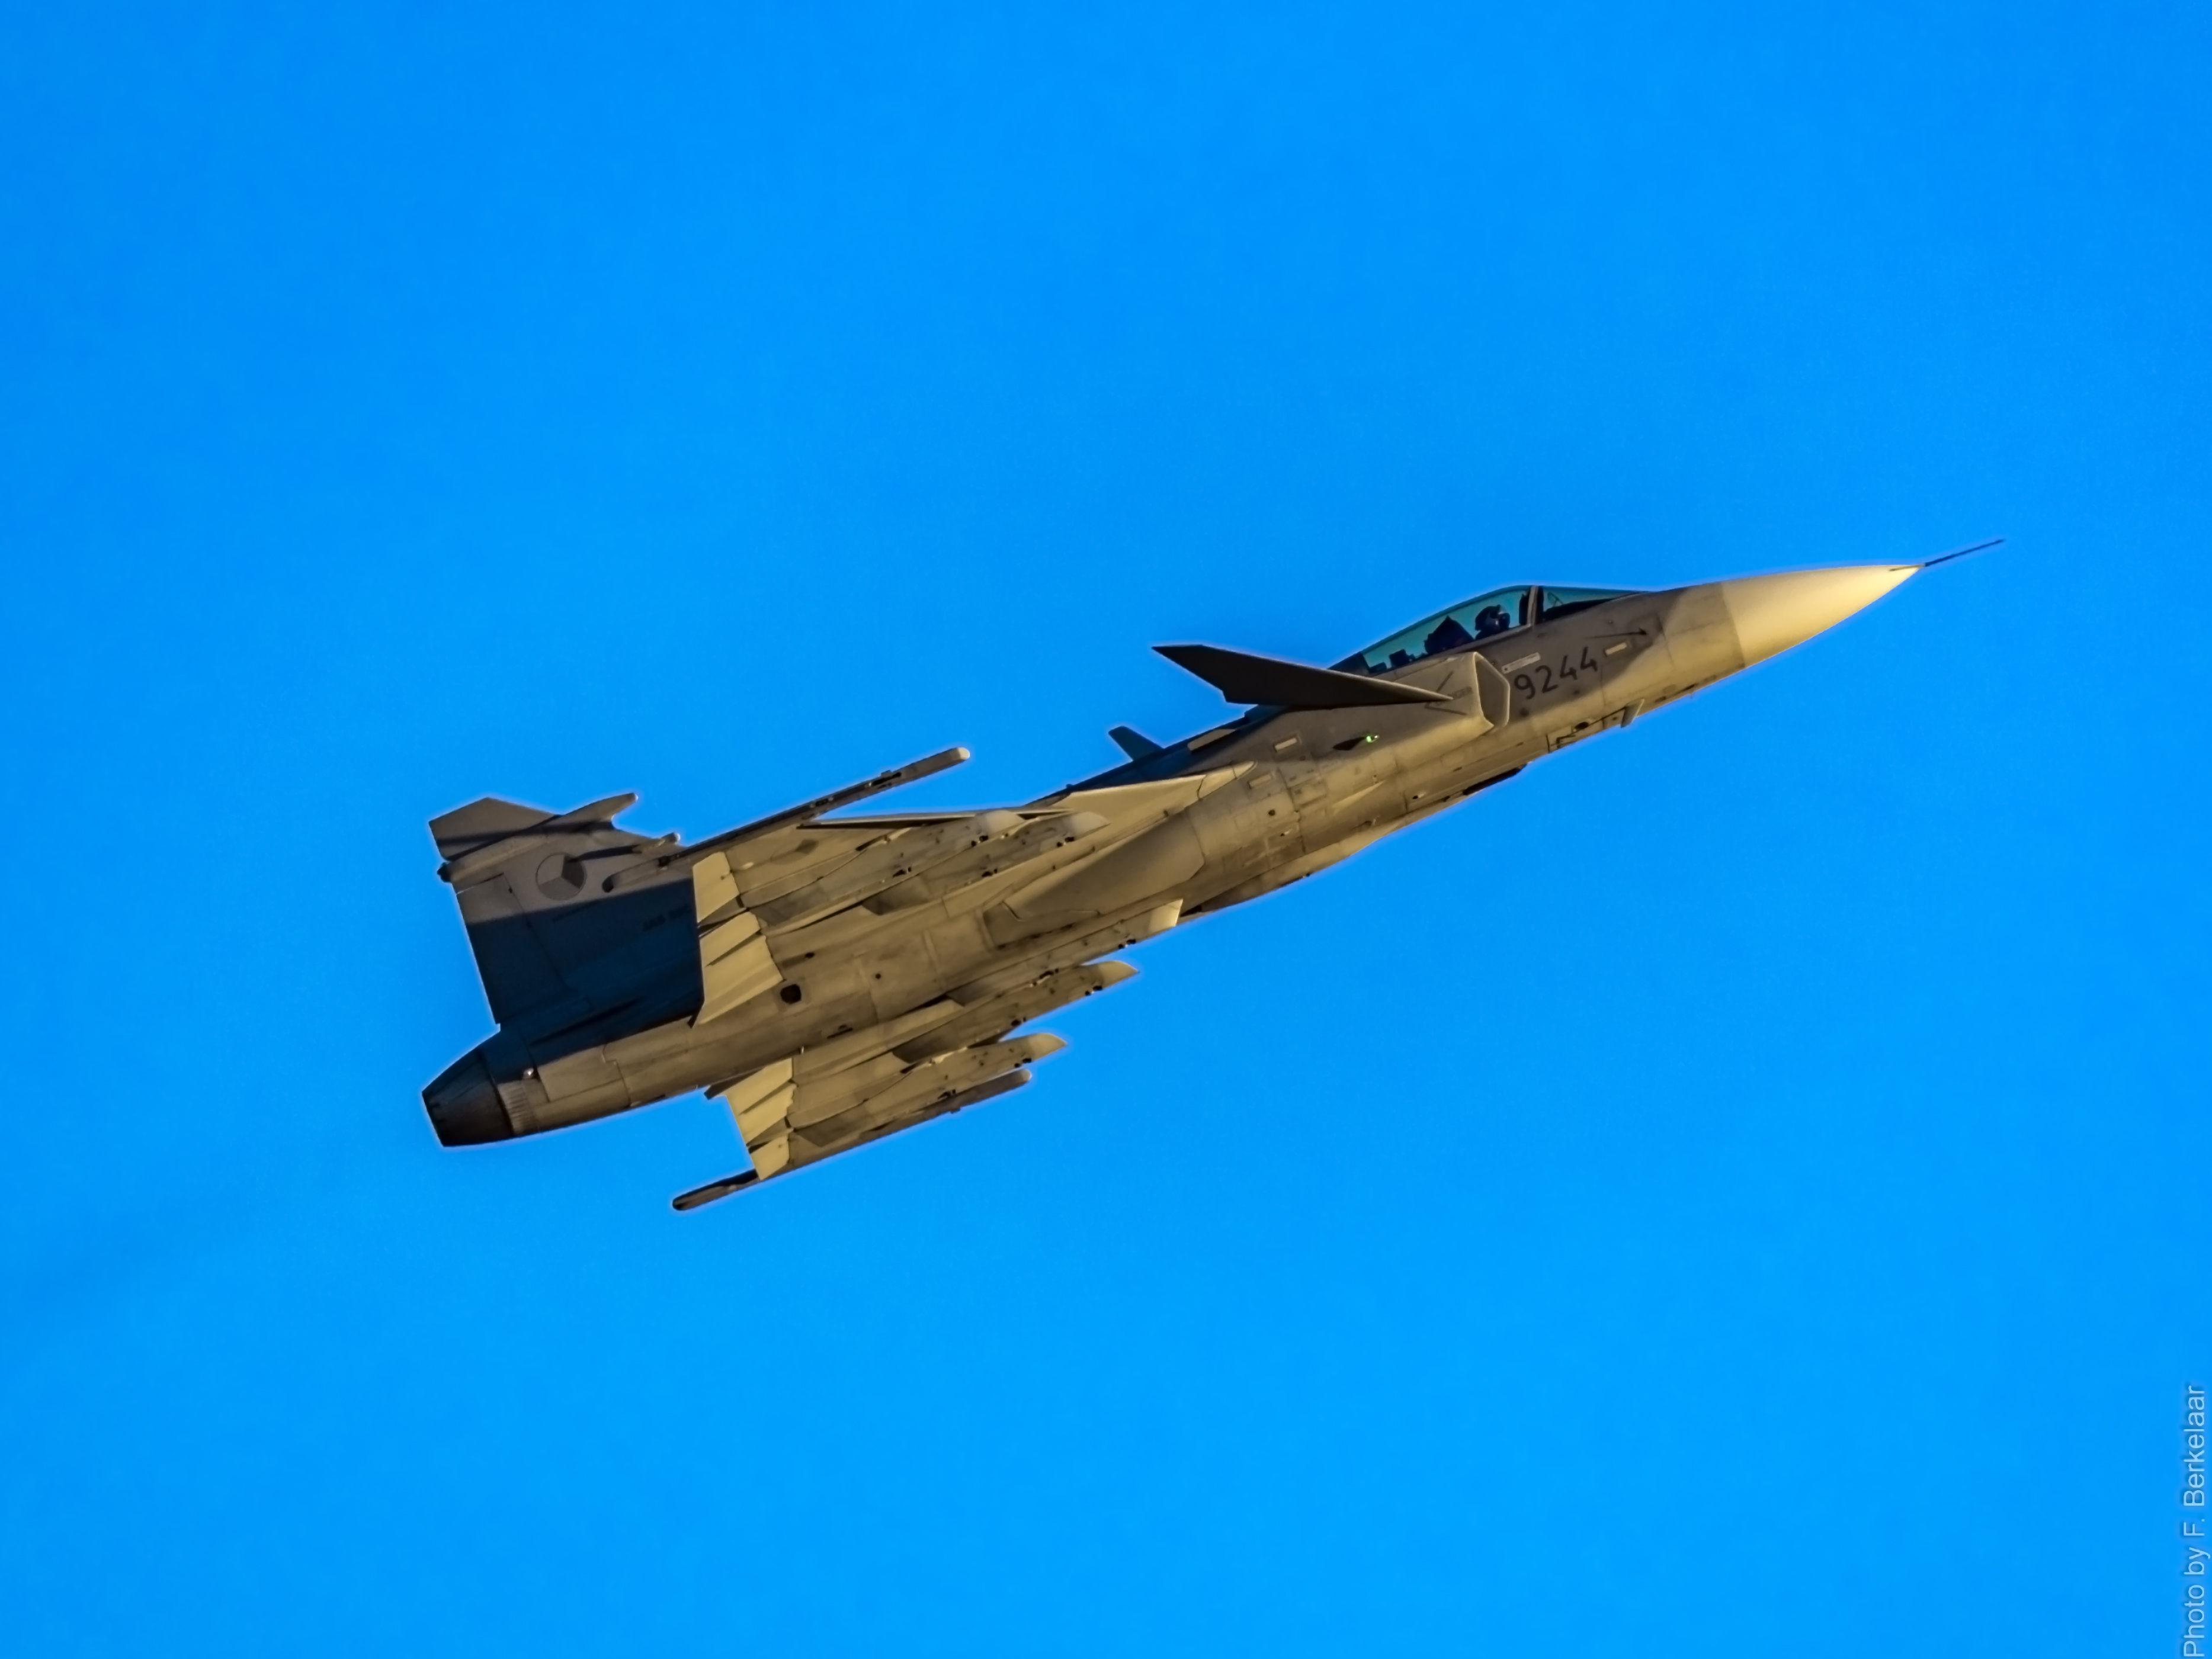
wing, airplane, aircraft, vehicle, aviation, flight, belgium, be, bomber, belgie, hechteleksel, vlaanderen, leicadg100400f4063, sanicolesunsetairshow, kamperbaan, leopoldsburg, saabjas39cgripen, czechairforce, tsjechischeluchtmacht, 9244, czaf, air force, jet aircraft, fighter aircraft, military aircraft, atmosphere of earth, lockheed martin f 22 raptor